Sligo Creek Parkway

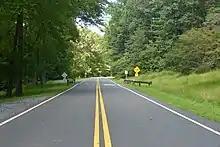
Sligo Creek Parkway in Silver Spring

Sligo Creek Parkway begins at MD 650 (New Hampshire Avenue) in Takoma Park. The parkway heads west as a two-lane road with a speed limit of , paralleling Sligo Creek and the Sligo Creek Trail to the south. At a southward bend of Sligo Creek, Flower Avenue continues straight while Sligo Creek Parkway turns south. After returning to a westward heading, the parkway intersects Old Carroll Avenue, which is used to access MD 195 (Carroll Avenue), which passes above the parkway on the Carroll Avenue Bridge. Old Carroll Avenue is also the southern limit of road closure to vehicular traffic on Sundays. When Sligo Creek Parkway reaches Maple Avenue, the parkway becomes concurrent with Maple Avenue and crosses Sligo Creek and the Sligo Creek Trail at grade. From this point, the creek and trail remain south of the parkway. At the next intersection, Maple Avenue continues north, an entrance to Washington Adventist Hospital is on the east, and Sligo Creek Parkway heads west.